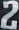
Number: 2